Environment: real
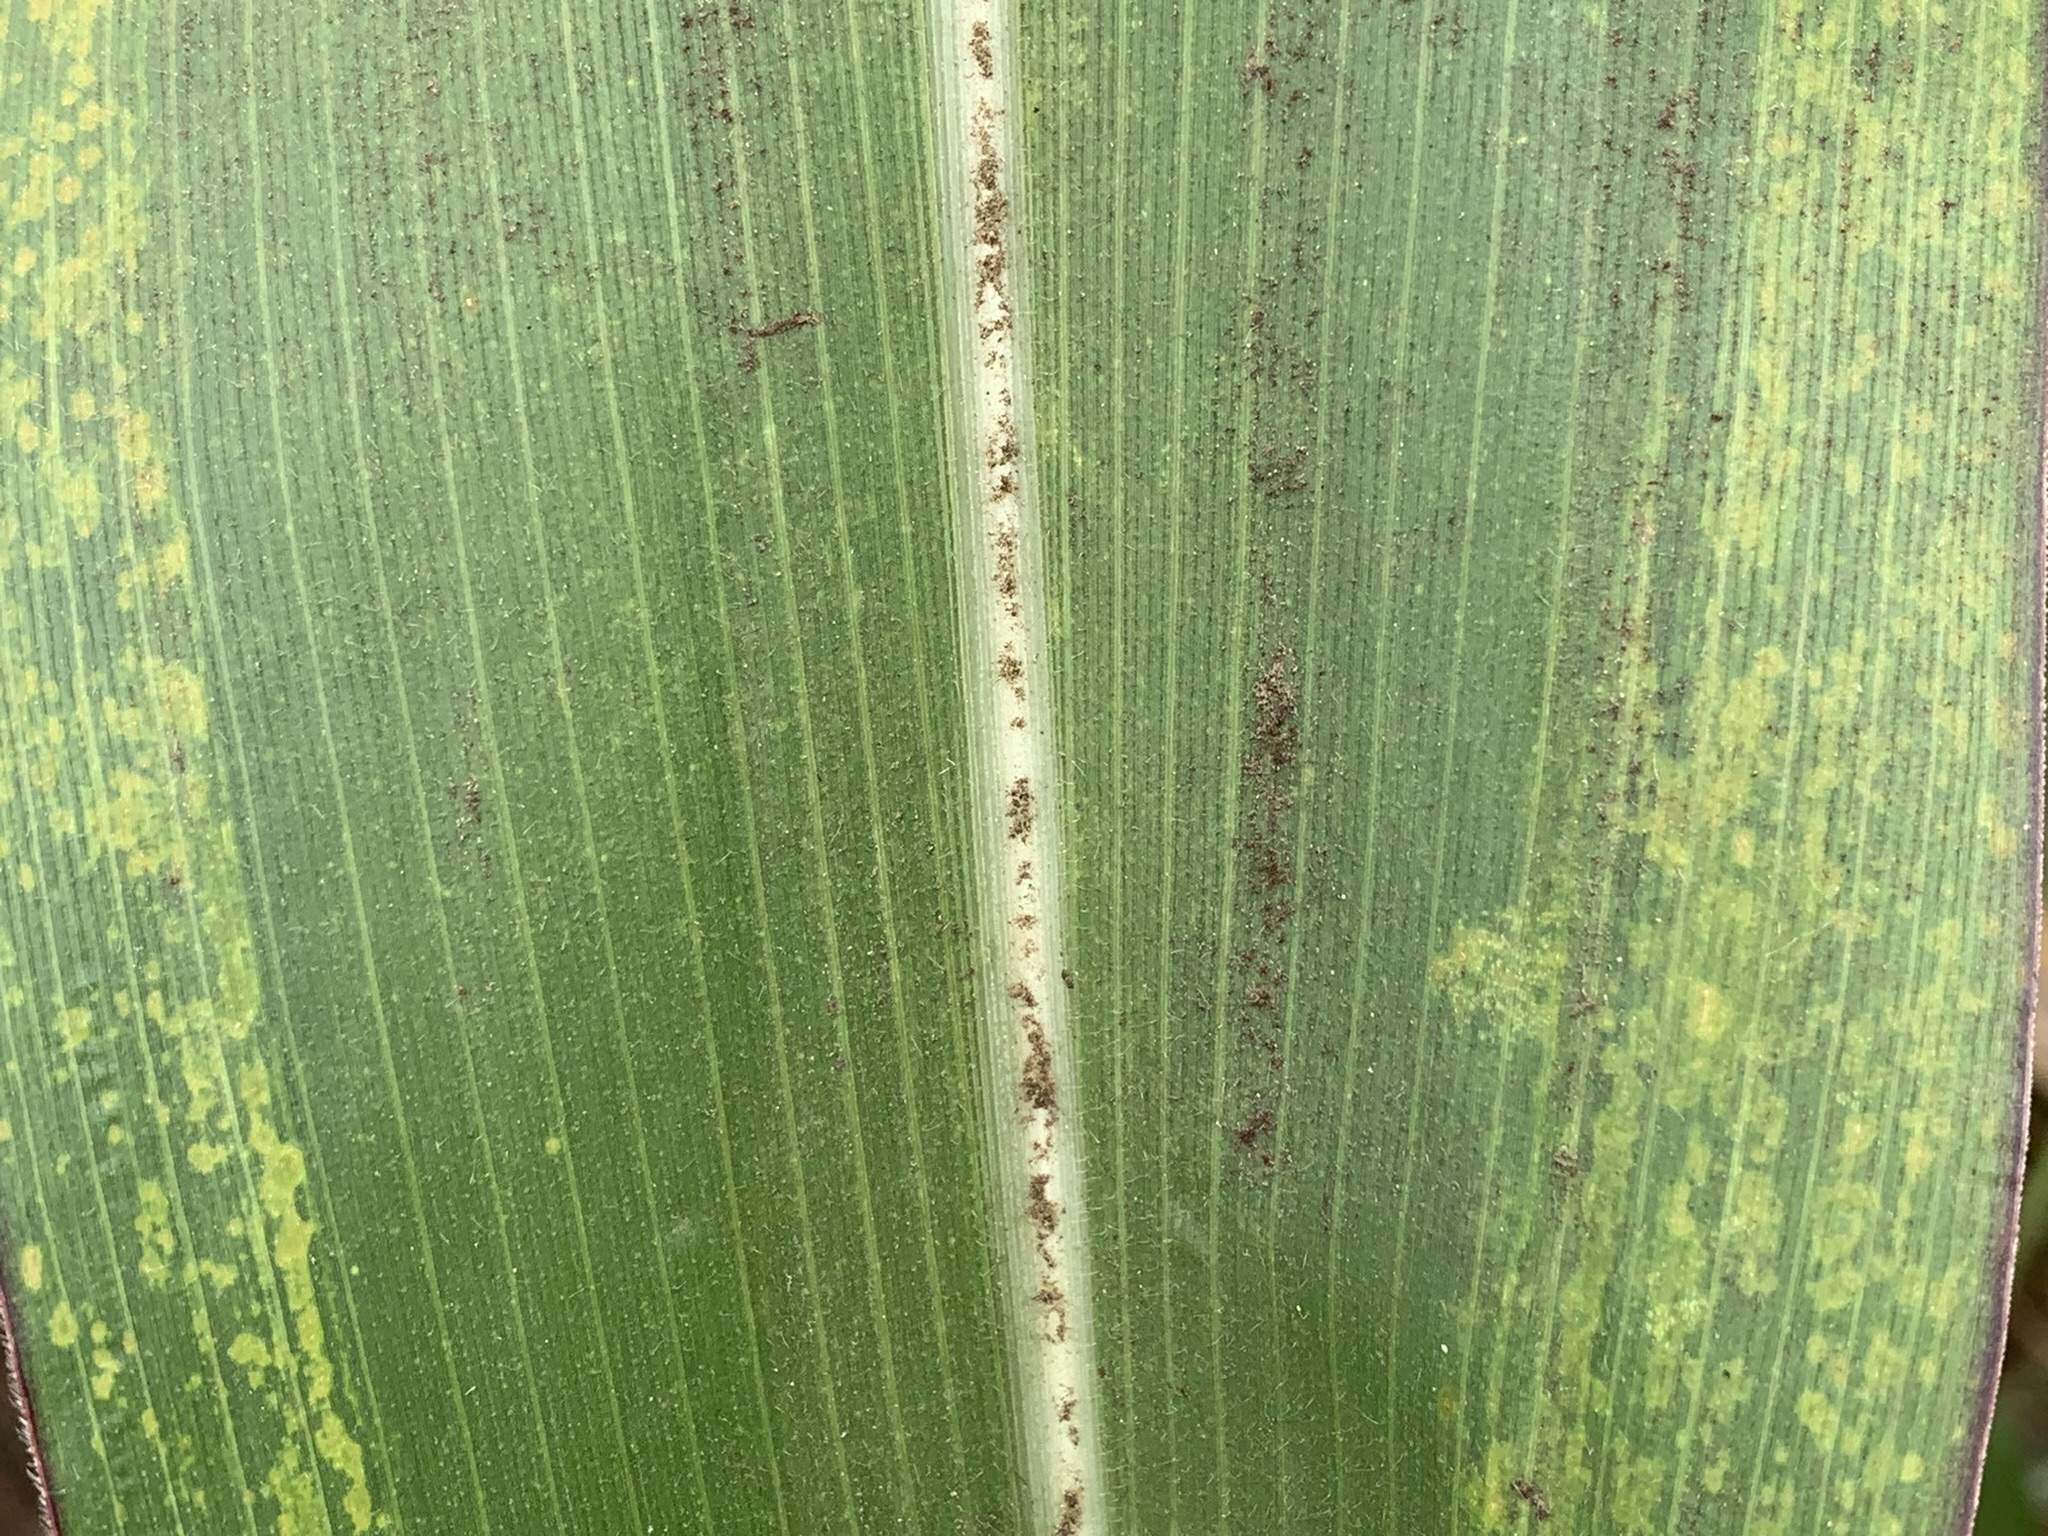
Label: lethal_necrosis